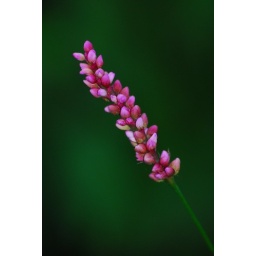
A pink flower against a shadowy green background. (Riverbend EEC, Montgomery County, PA)